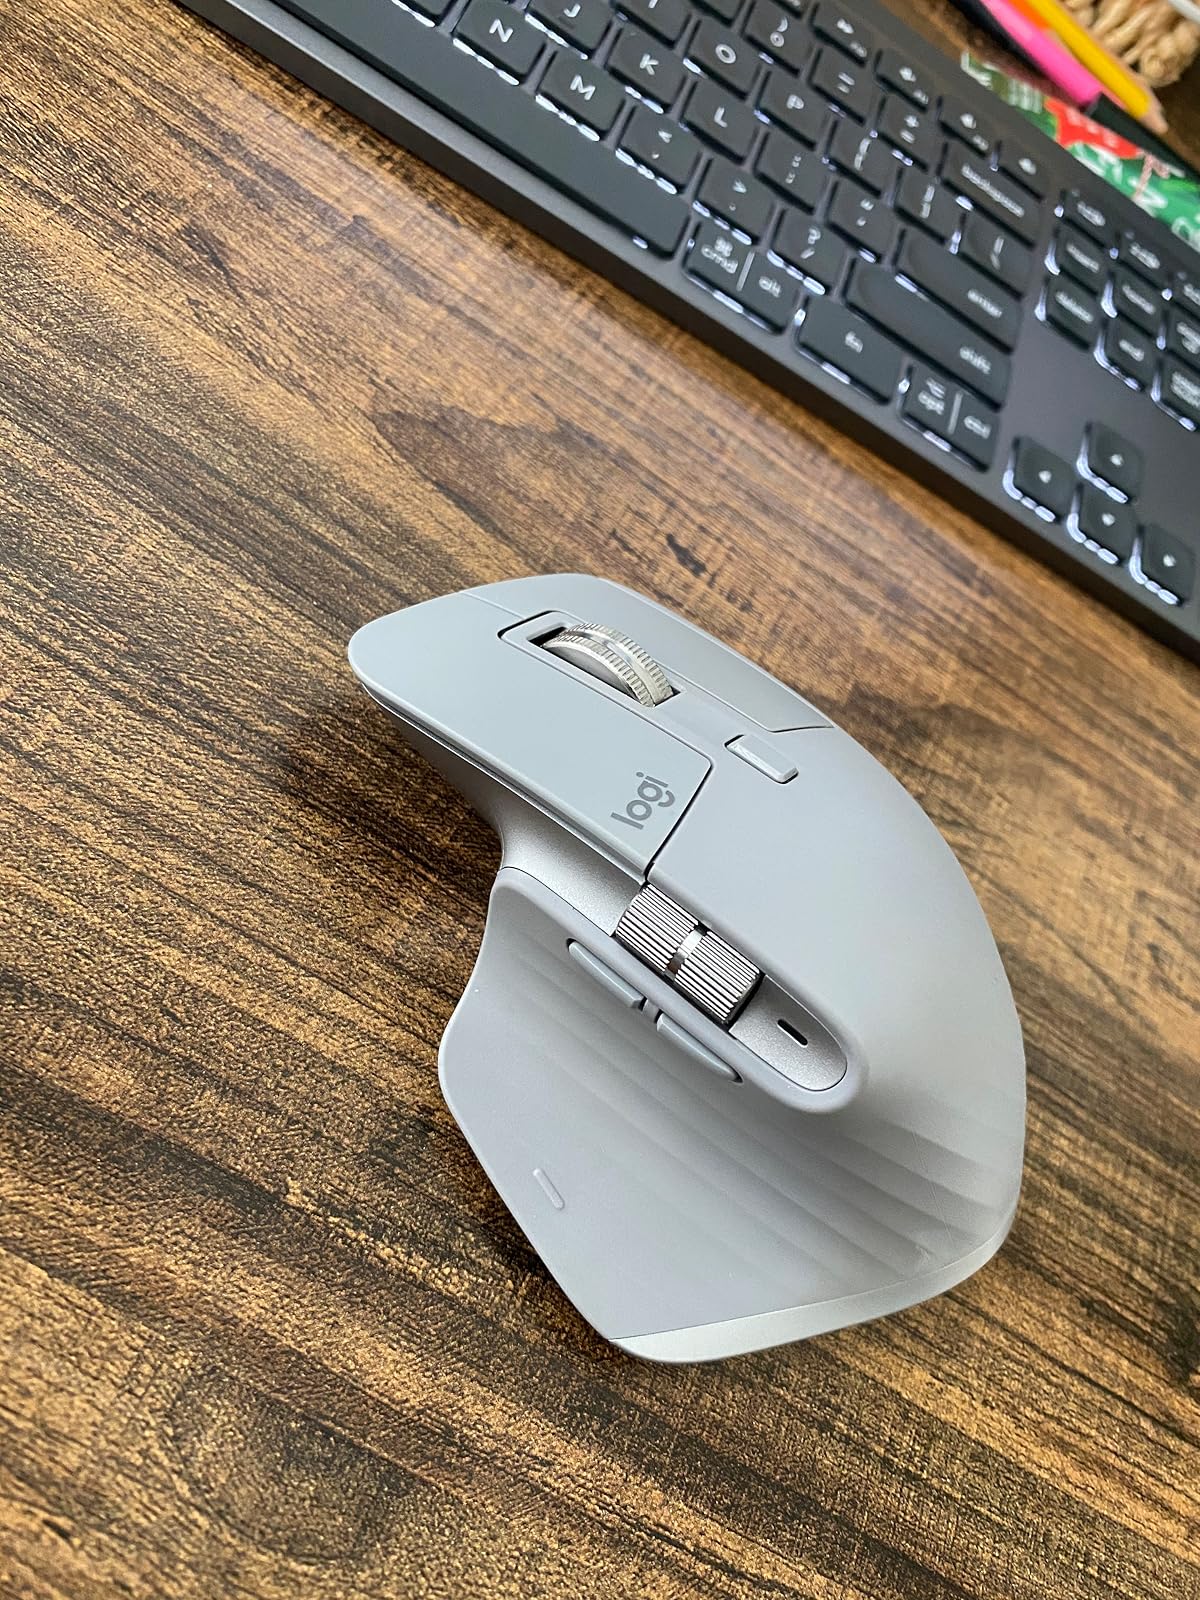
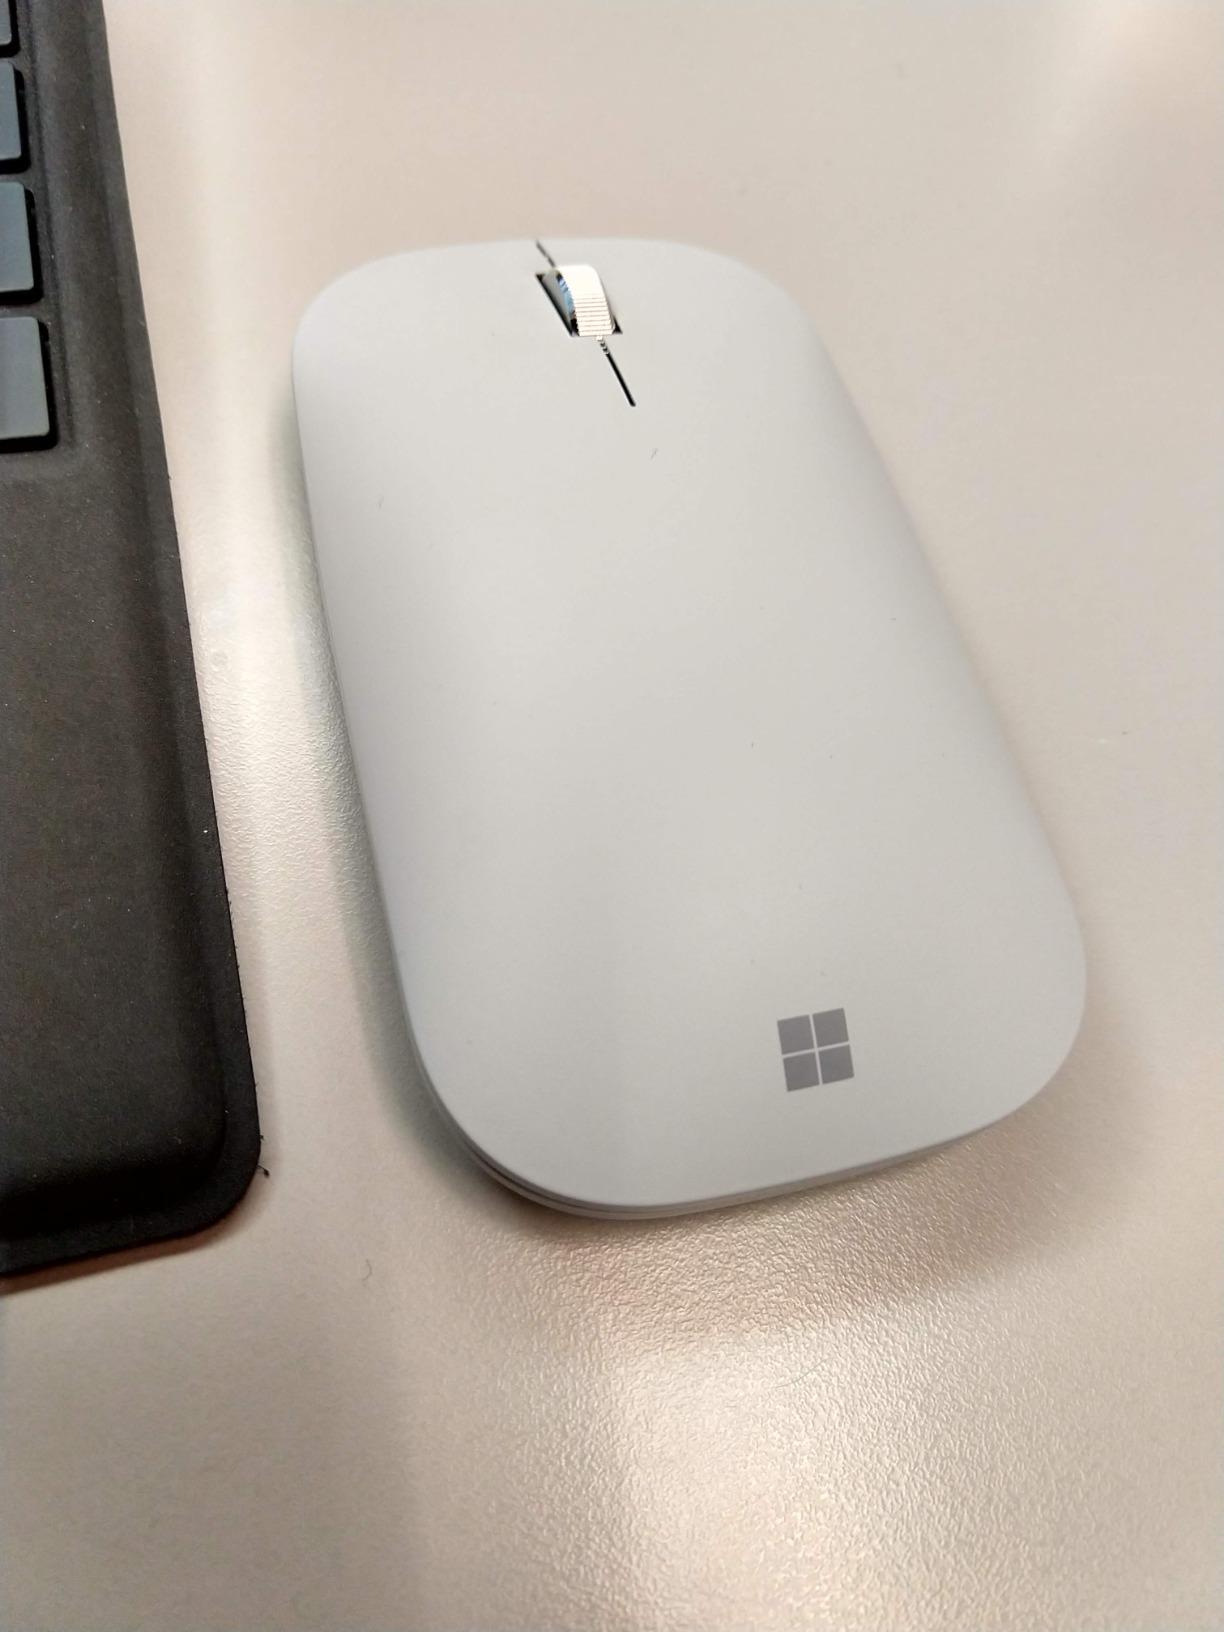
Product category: mouse
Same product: no